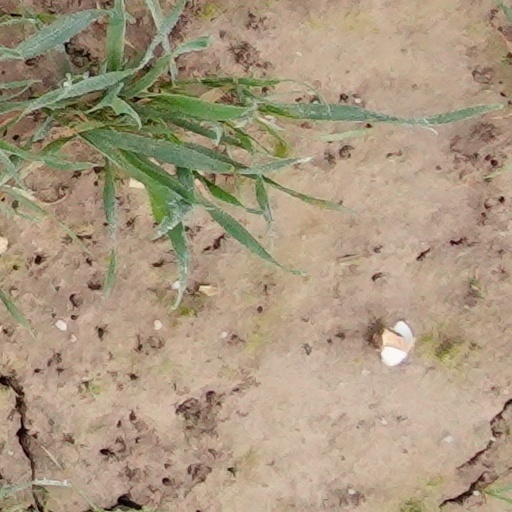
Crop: wheat